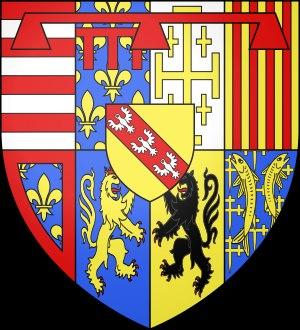
La maison de Lorraine est une famille autrefois souveraine remontant au moins au XIᵉ siècle. Elle prit le nom de Lorraine avec Gérard d'Alsace, fait duc de Lorraine par l'empereur germanique Henri III, après son frère Adalbert.
La seigneurie de Chevreuse, après avoir appartenu aux Montmorency et aux Guise, passa en 1657, faute d'héritier mâle, aux ducs de Luynes, et l'usage s'établit dans cette famille de porter alternativement de mâle en mâle les titres de duc de Luynes et de duc de Chevreuse.